Hector Thomas Wood

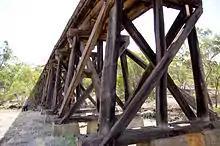
Ringa Bridge

Hector and his friends kept themselves amused during school holidays with pranks such as lobbing a pomegranate into the funnel of the steam train that went through the Coorinja property. The fireman returned fire with apples. The railway had been opened in January 1888 and ran from Clackline Junction to Newcastle, renamed Toodyay in 1910, with seven stations or sidings for the farms including Coorinja. The line, and spur lines, provided a useful service by carting produce, delivering mail, and carrying passengers between Toodyay and Perth. At the Coorinja siding, called "Ringa", kegs of wine were picked up and transported throughout Western Australia. The heritage-listed Coorinja Railway Bridge (or Ringa Bridge), constructed across Harper's Brook that runs through Coorinja, remains as a reminder of the old railway line that closed in February 1966. A more practical and rewarding past time for Hector and his mates was the shooting of ring-neck parrots, called "28s". The parrots were a menace for orchardists and the Shire paid a penny a head. They also shot rabbits, and joined the trappers who did this for a living. The carcasses were sent to Perth in a freezer truck where they were sold for meat and pelts. As a small child Hector recalls the swagmen who called into Coorinja during the years of the Depression. A number of men passed through Toodyay on their way to the goldfields hoping to reverse their fortunes. "These men always carried a pair of secateurs and a file as a visible means of support otherwise they would be arrested as vagrants. They would stop at Coorinja asking for work and a meal as payment."